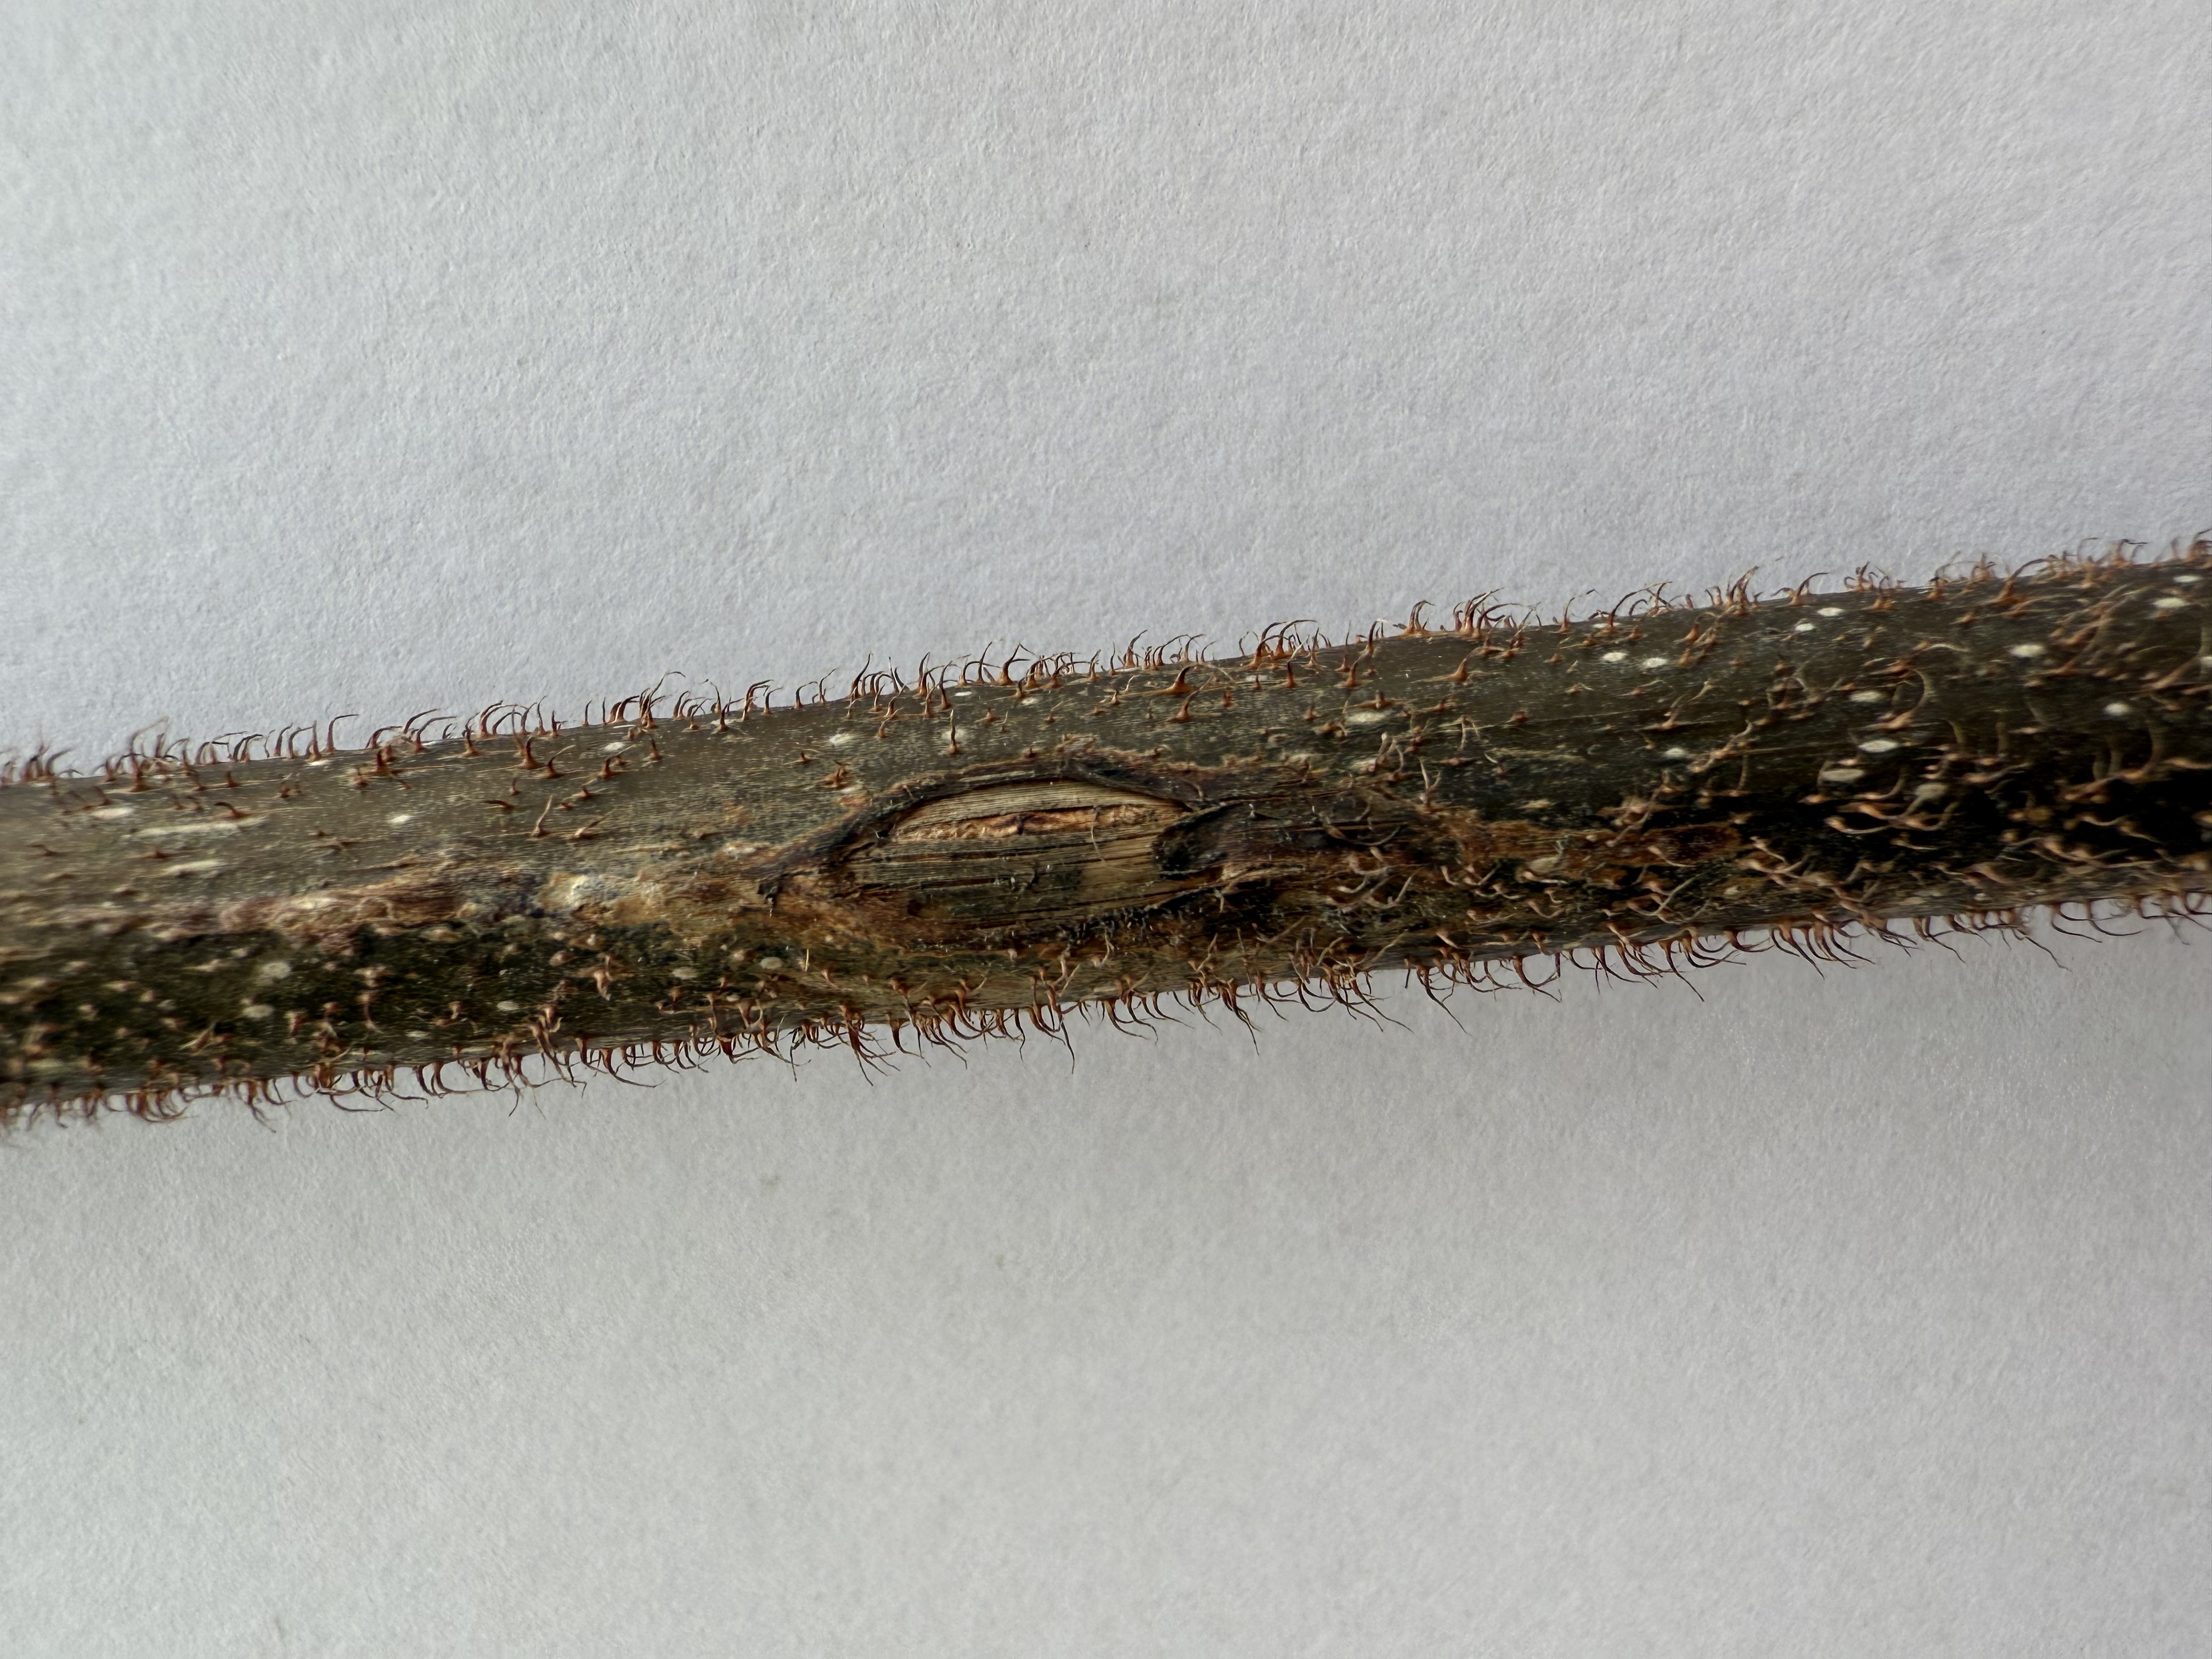
Variety: Kiwi